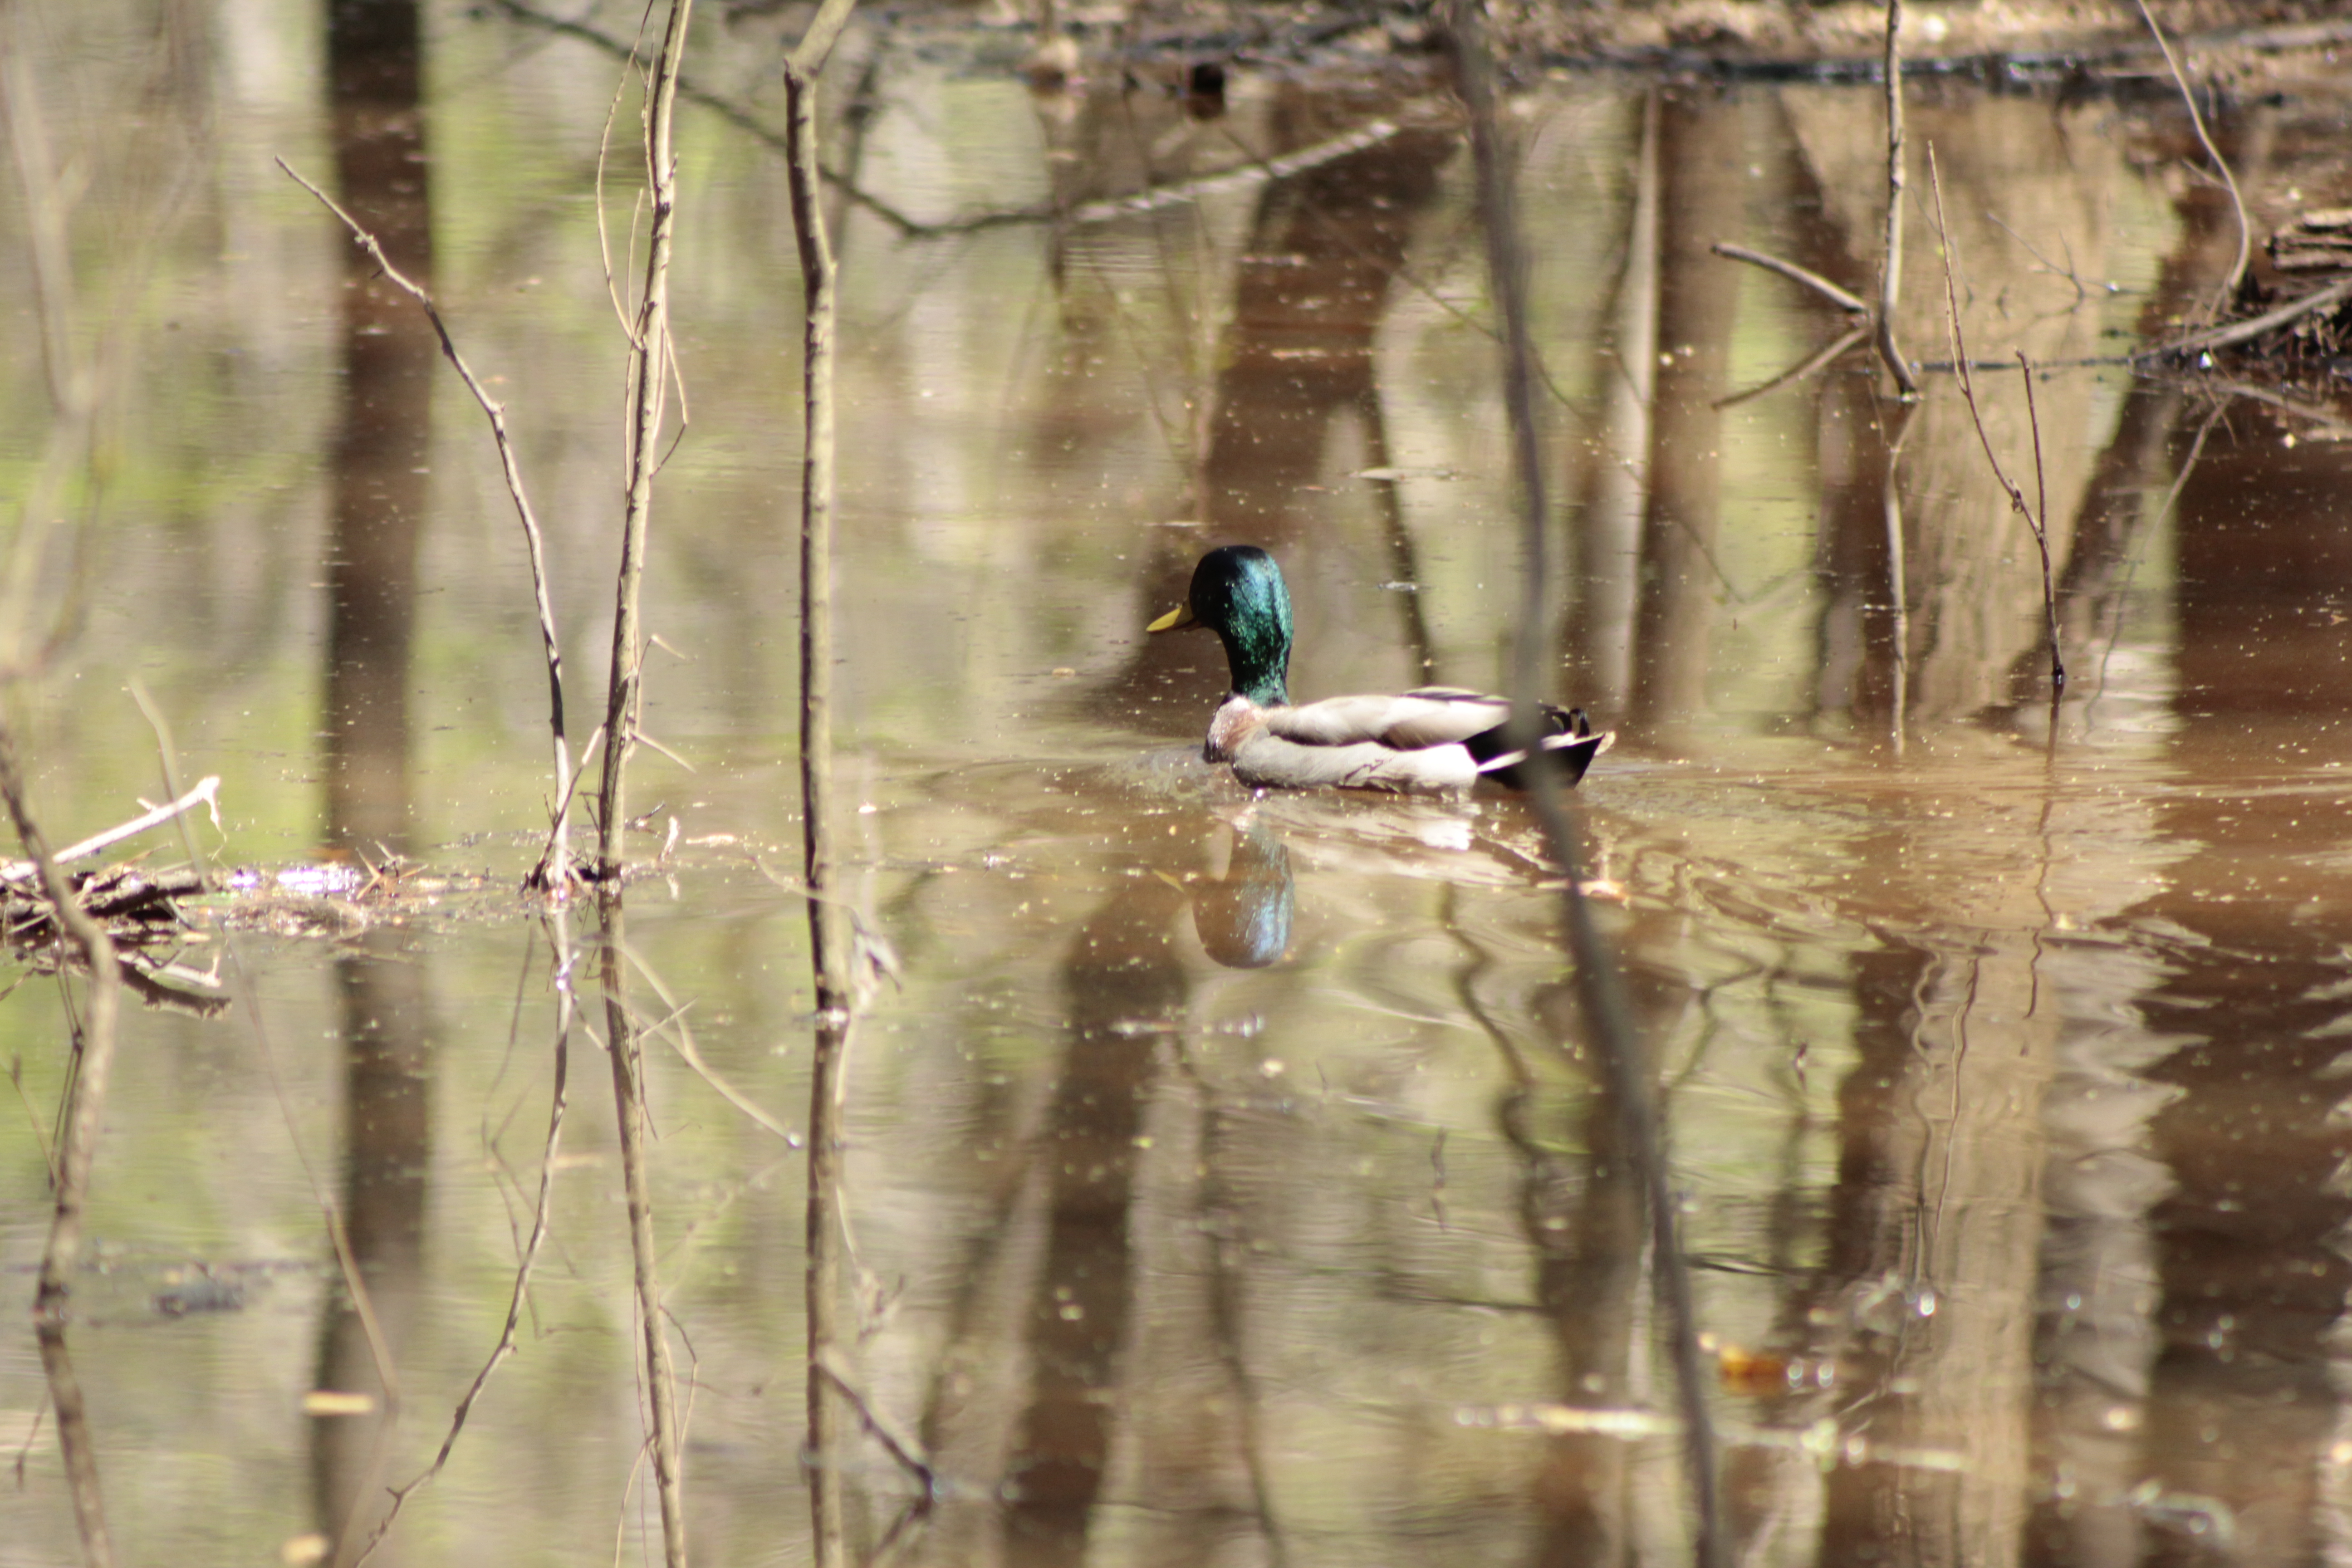
mallard duck, water, lake, bird, duck, water bird, bayou, natural environment, nature reserve, mallard, waterfowl, ducks, geese and swans, beak, swamp, reflection, wetland, wildlife, grass family, Blue winged Teal, wood duck, tree, pond, adaptation, seaduck, fen, plant, marsh, forest, phragmites